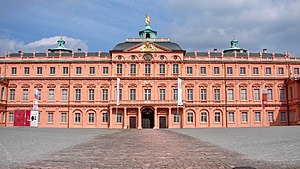
Første kongres i Rastatt
Schloss Rastatt, hvor forhandlingerne blev ført
På den første kongres i Rastatt forhandlede Frankrig og Østrig med det formål at ende den Spanske Arvefølgekrig.